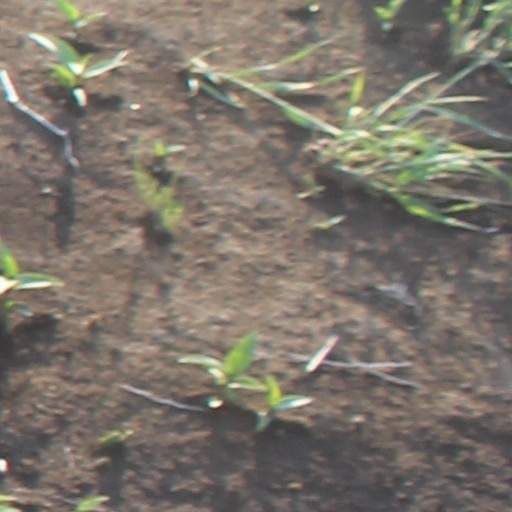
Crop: wheat